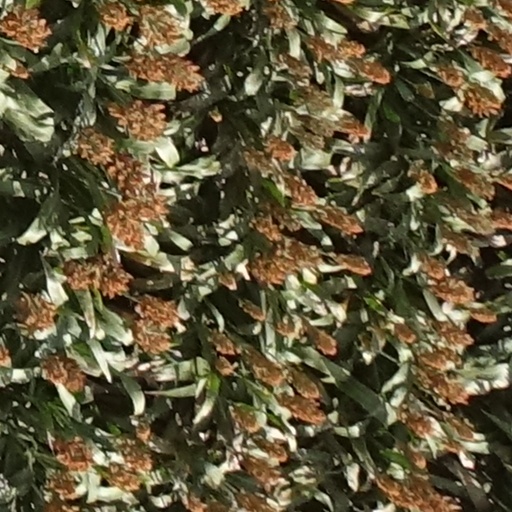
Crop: sorghum